Abbey of Leno

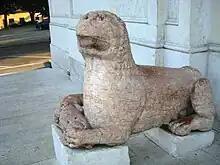
One of the lions in front of the entrance to the Leno parish church, from the main portal of the abbey's 12th-century church

The rest of the abbey complex can be reconstructed on the basis of a map in the State Archives of Venice dating from the late eighteenth century, perhaps from shortly before the demolition, which illustrates in plan form the various rooms. The church to the south aligned on the east-west axis, with an apse to the east, can be recognized, followed to the north by the other buildings, in particular the large cloister, which appears, however, to be preserved on only two wings.